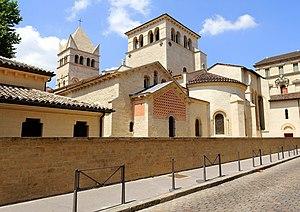
La basilique Saint-Martin d'Ainay est une ancienne église abbatiale de style roman située dans le quartier d'Ainay, sur la presqu'île de Lyon. Elle est élevée au rang de basilique en 1905.